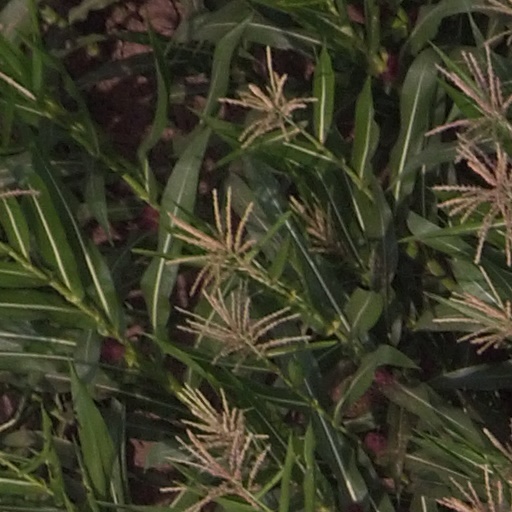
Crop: maize; corn